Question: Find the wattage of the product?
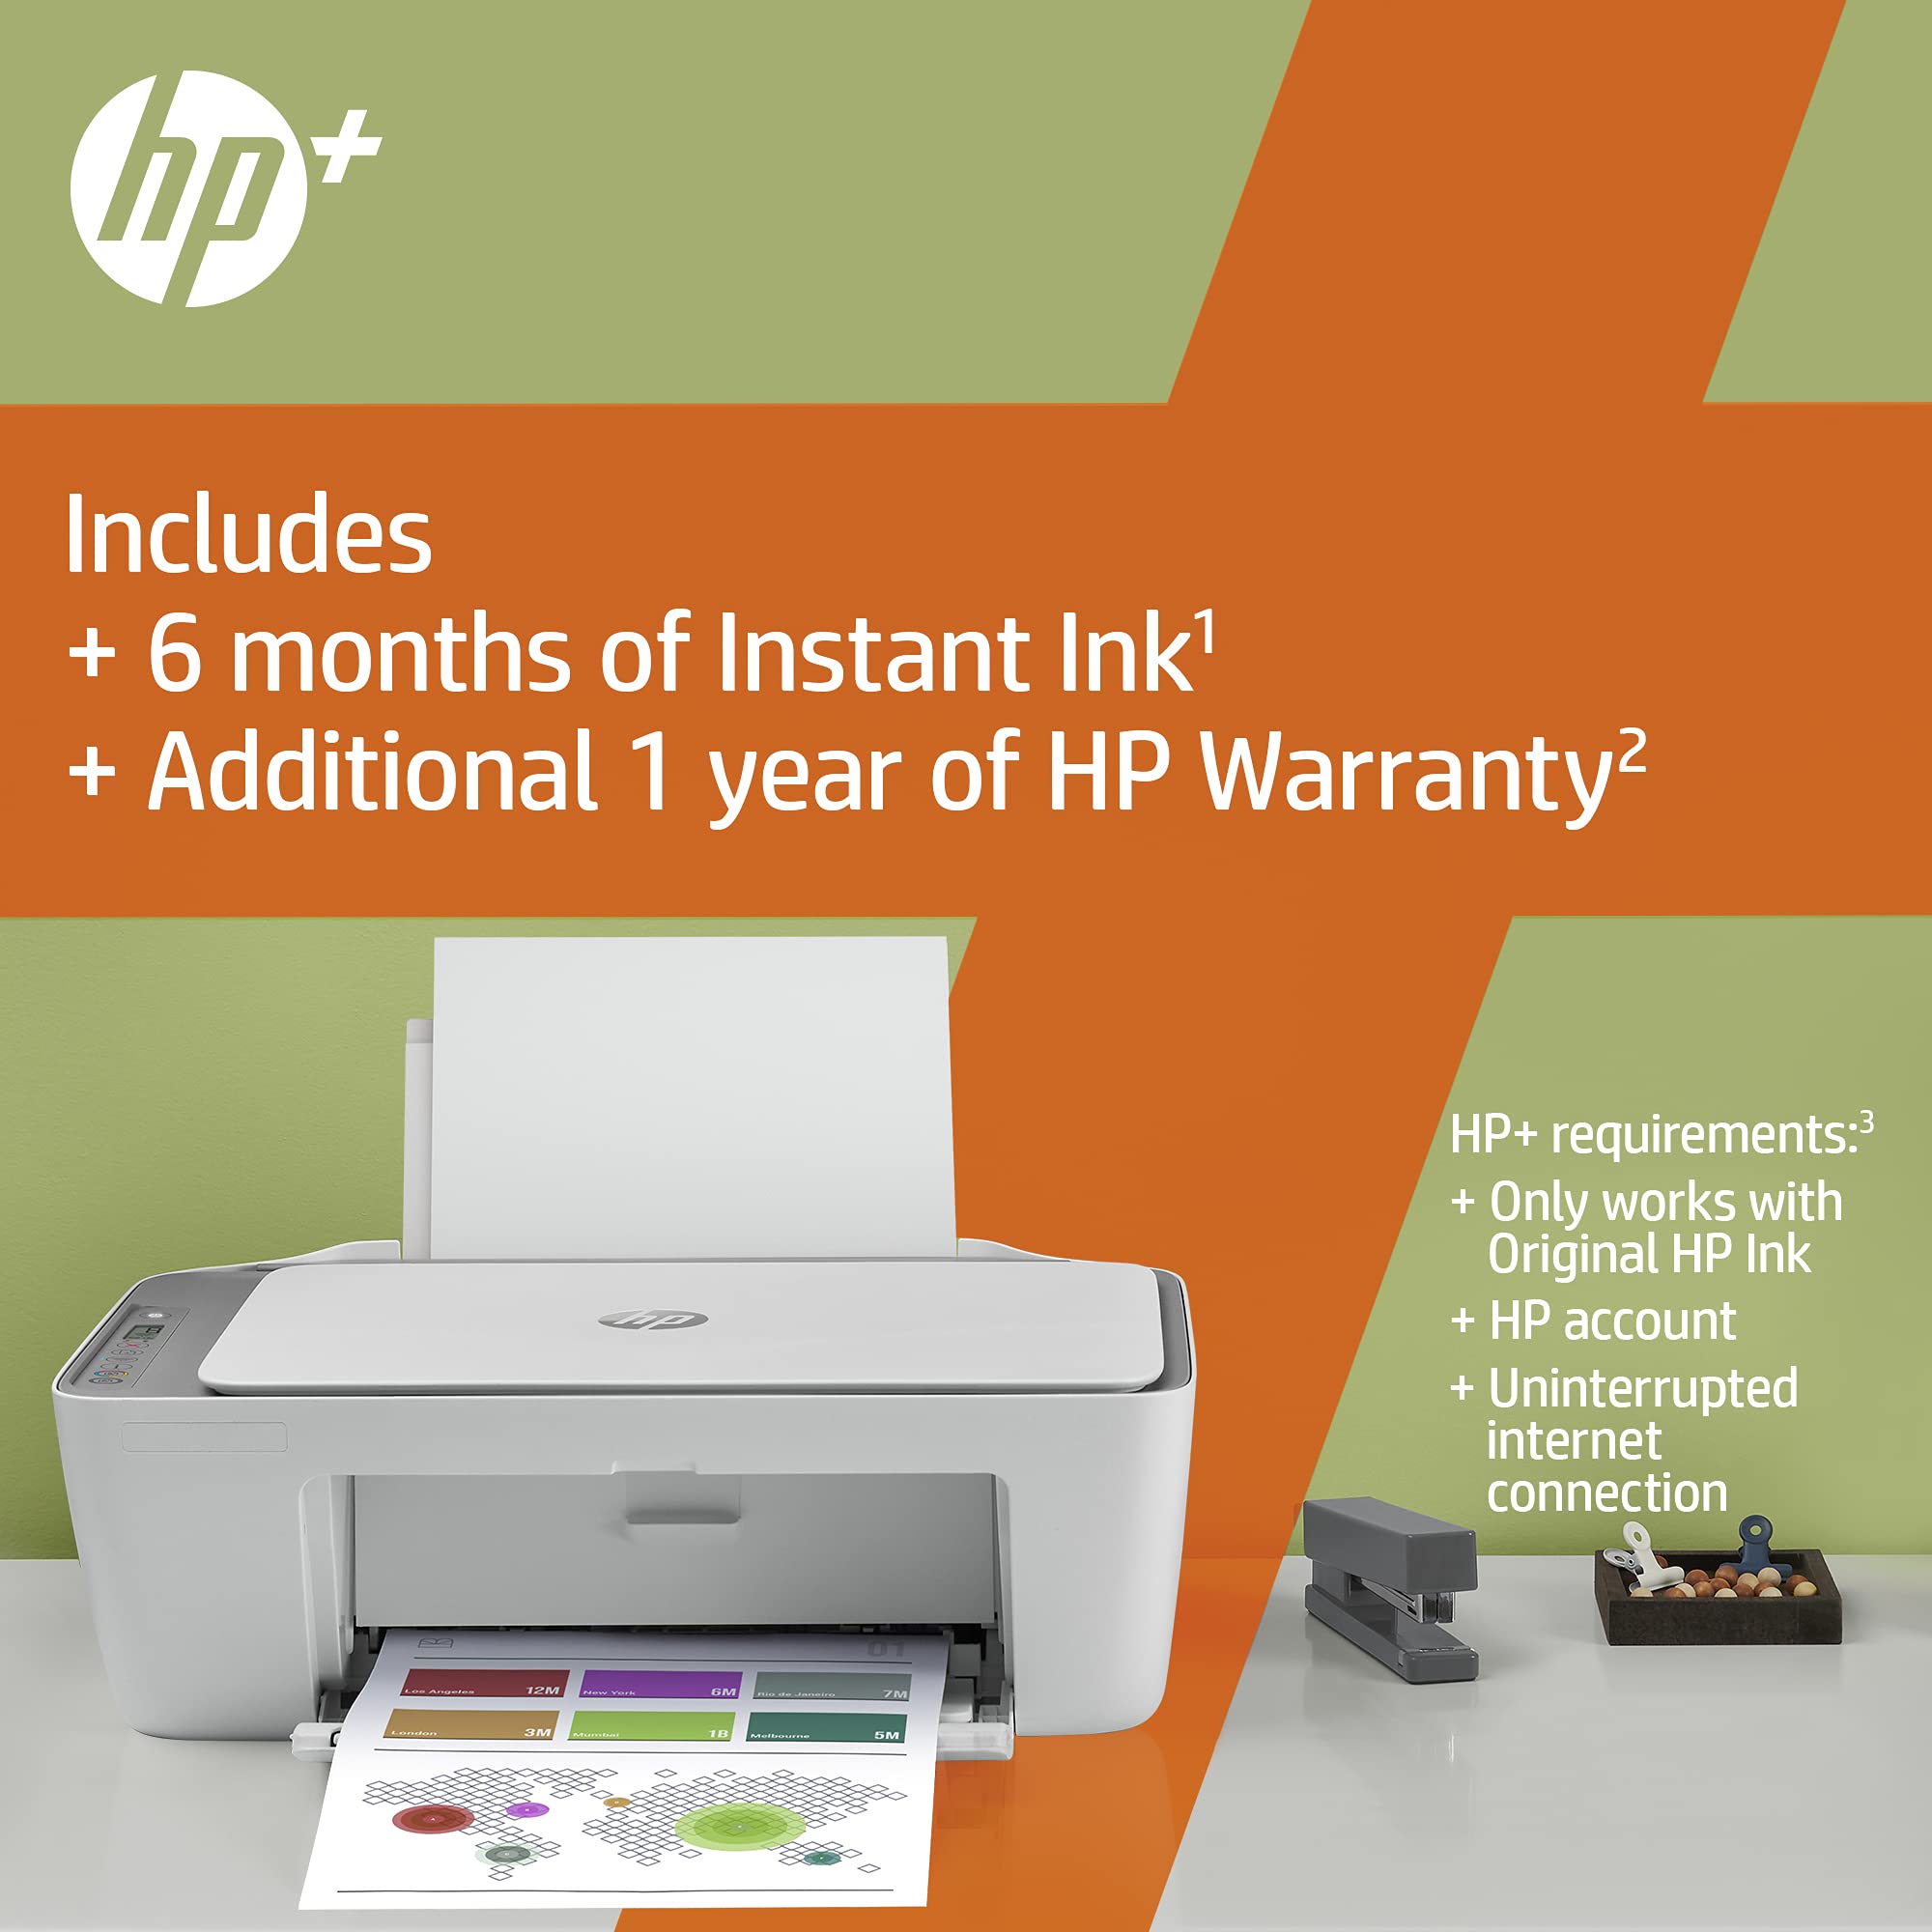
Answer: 3.0 horsepower